Lemon balm

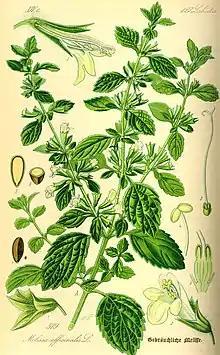
1885 illustration

Lemon balm ("Melissa officinalis") is a perennial herbaceous plant in the mint family, Lamiaceae.